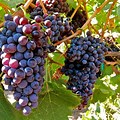
Label: Grapes